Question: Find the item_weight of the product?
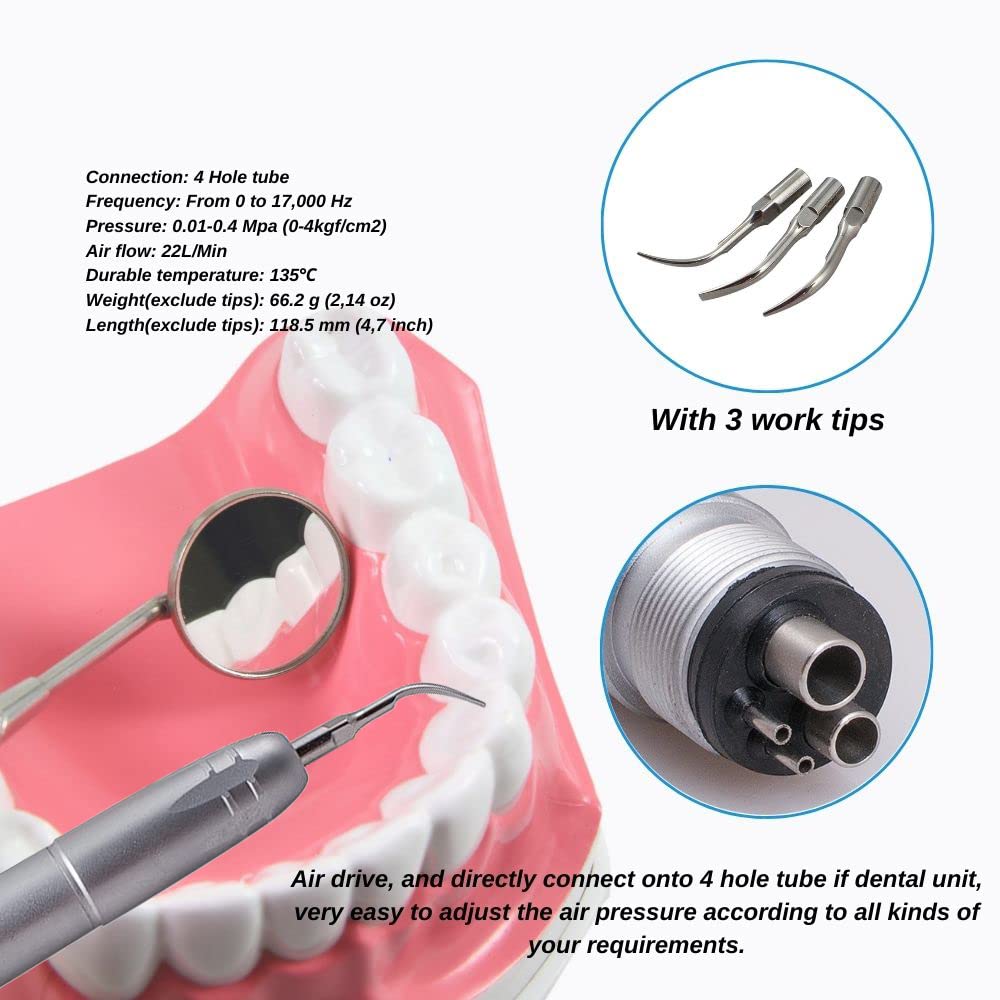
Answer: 66.2 gram